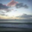
Label: cloud